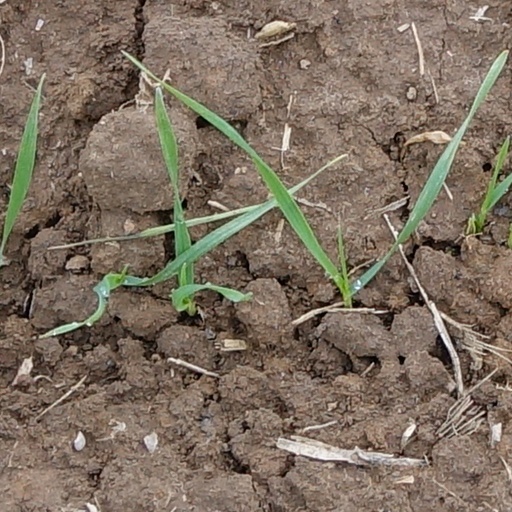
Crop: wheat